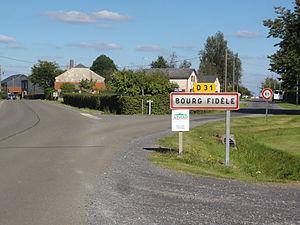
Bourg-Fidèle est une commune française située dans le département des Ardennes, en région Grand Est.